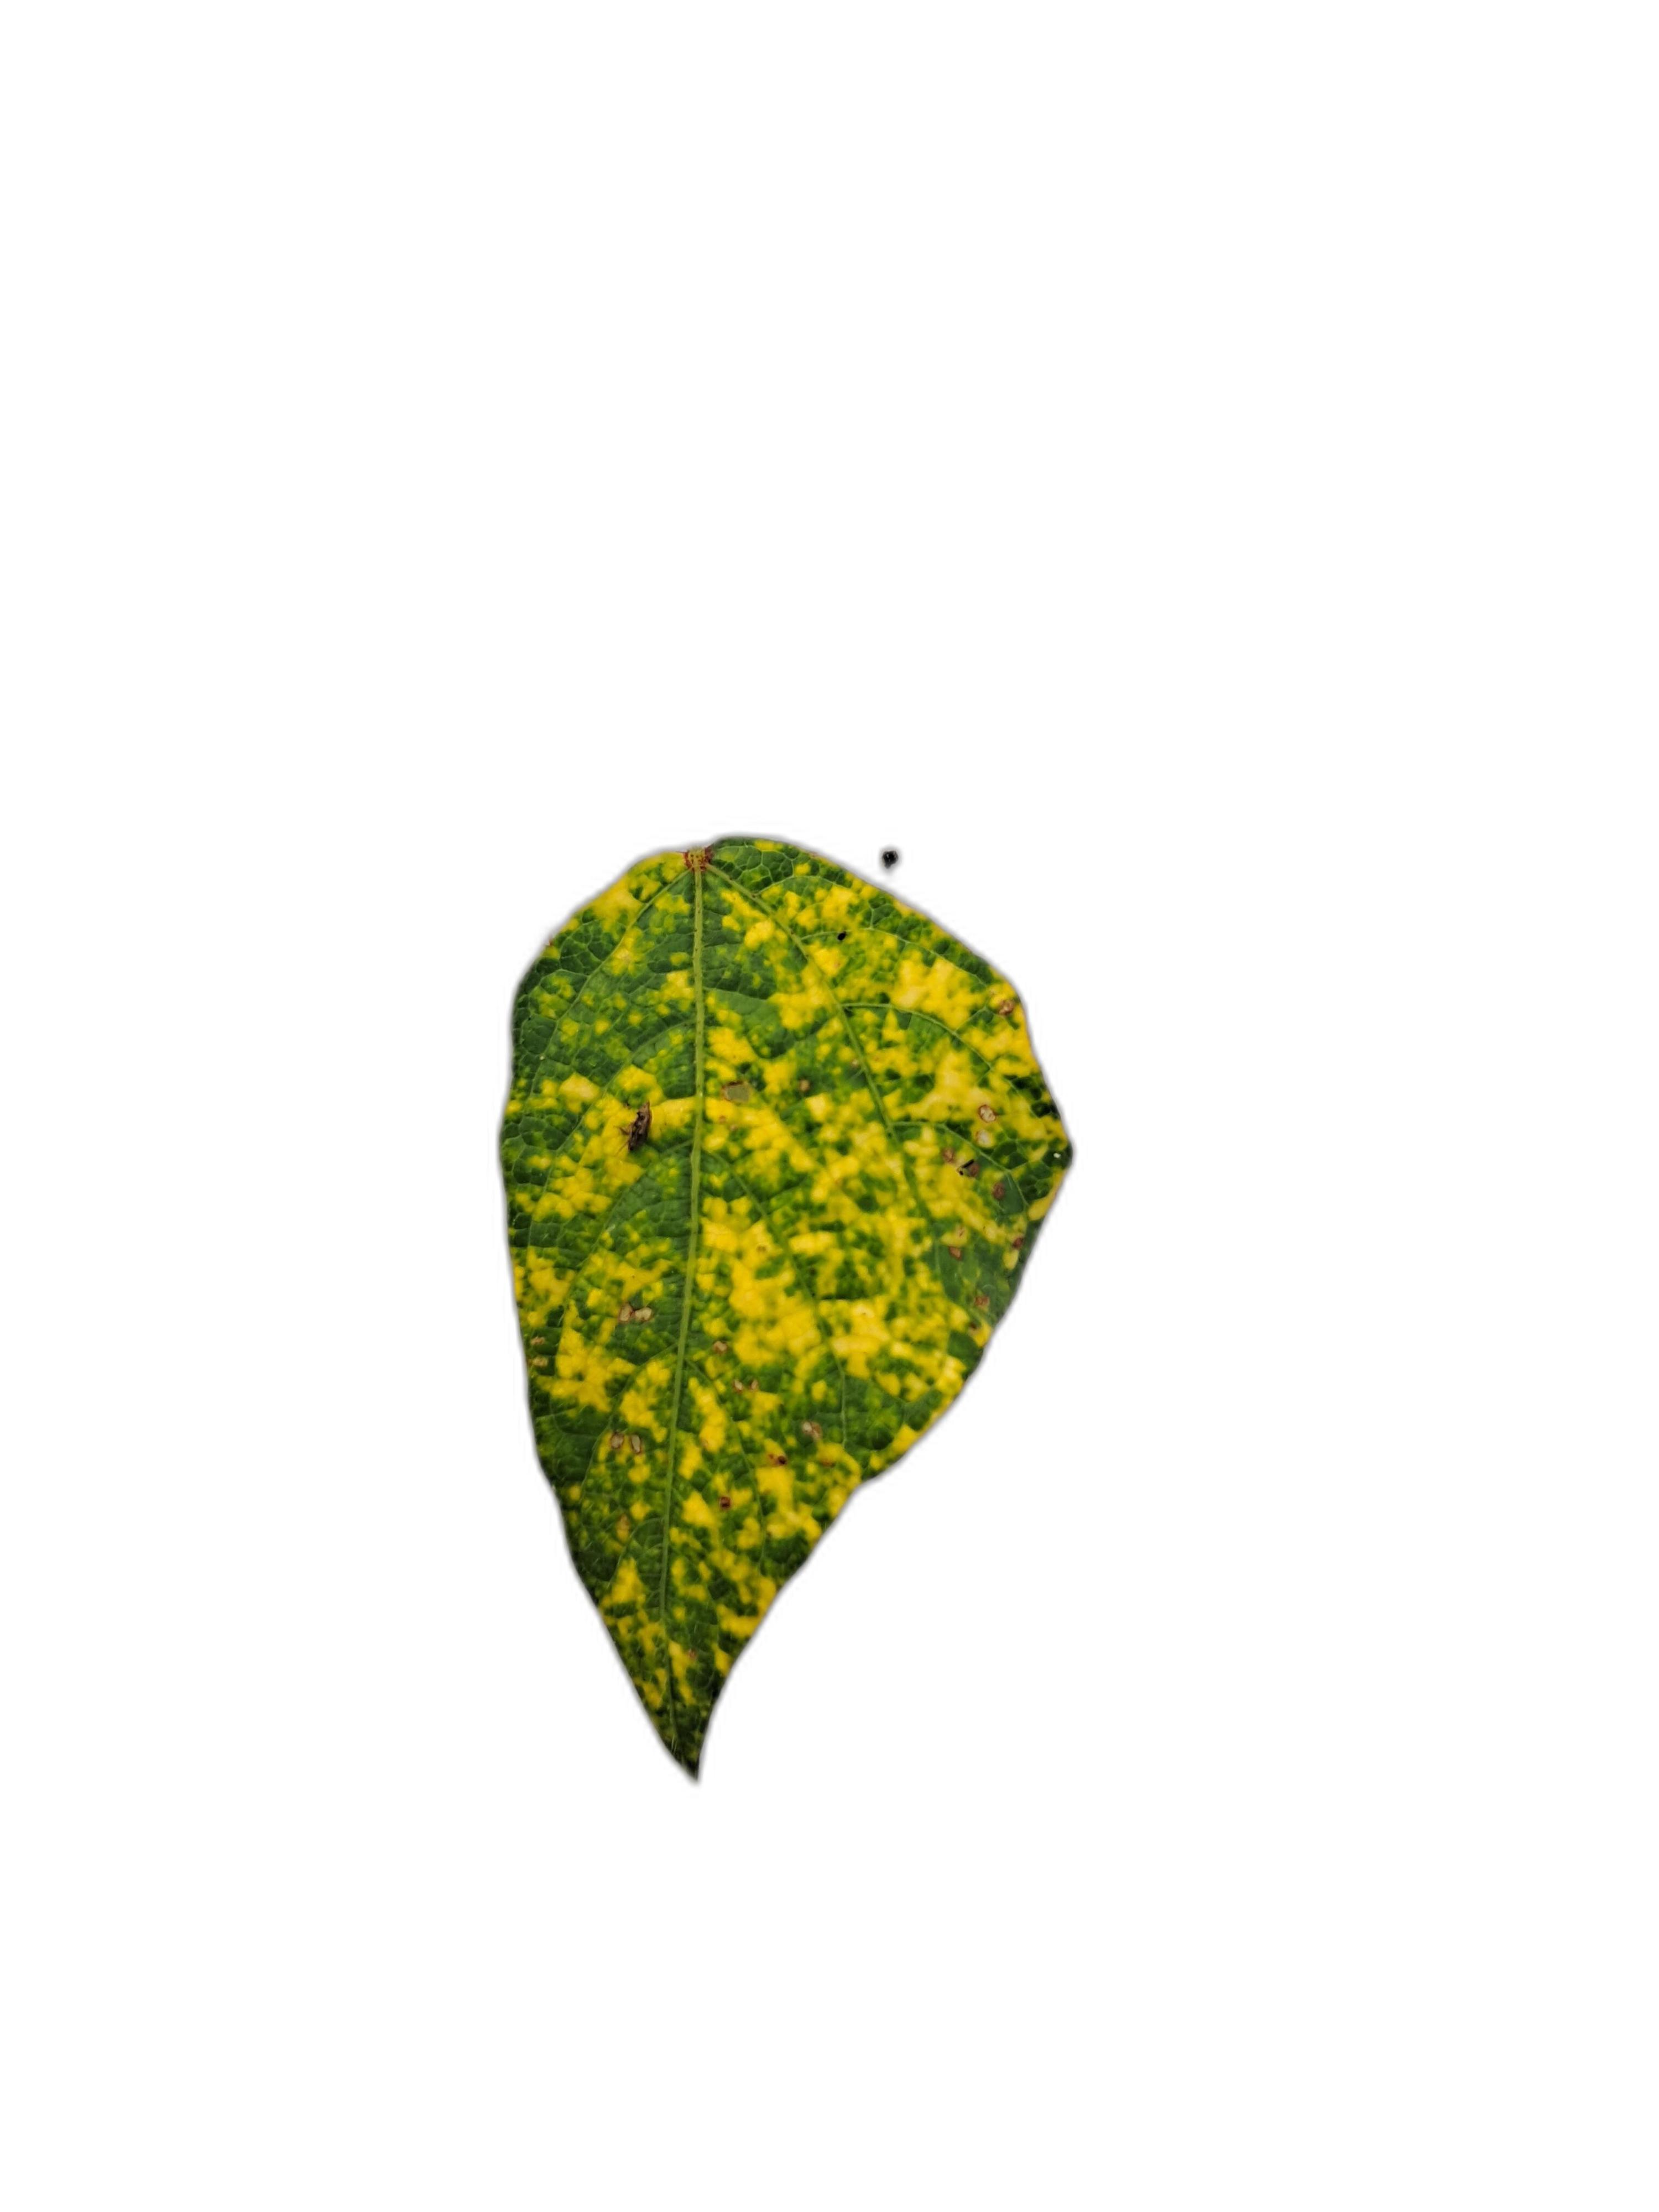
Label: Yellow Mosaic